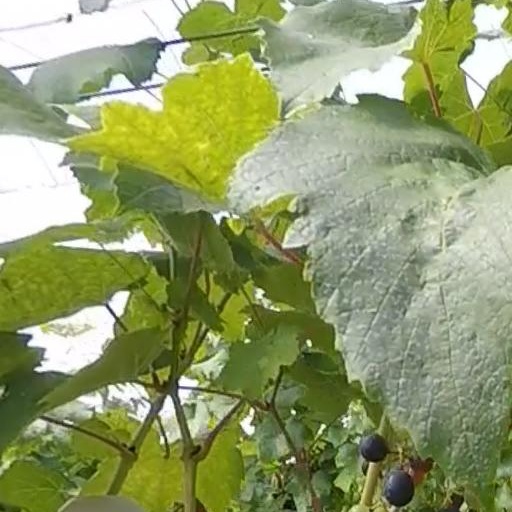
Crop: grape